Torii

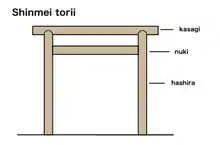
The "Shinmei torii"

The "shinmei torii", whose structure agrees with the historians' reconstruction, consists of just four unbarked and unpainted logs: two vertical pillars topped by a horizontal lintel and kept together by a tie-beam. The pillars may have a slight inward inclination called or just . Its parts are always straight.